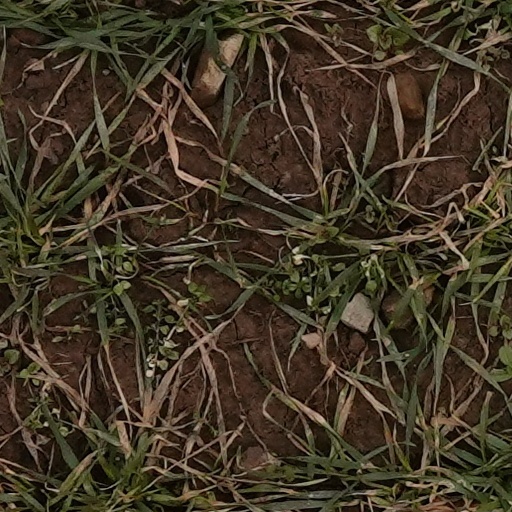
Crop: wheat